Tyrann Mathieu

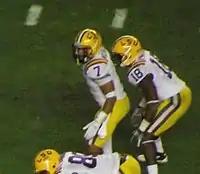
Mathieu (#7) with the LSU Tigers

Mathieu accepted an athletic scholarship to attend Louisiana State University, where he played for coach Les Miles's LSU Tigers football team from 2010 to 2011.